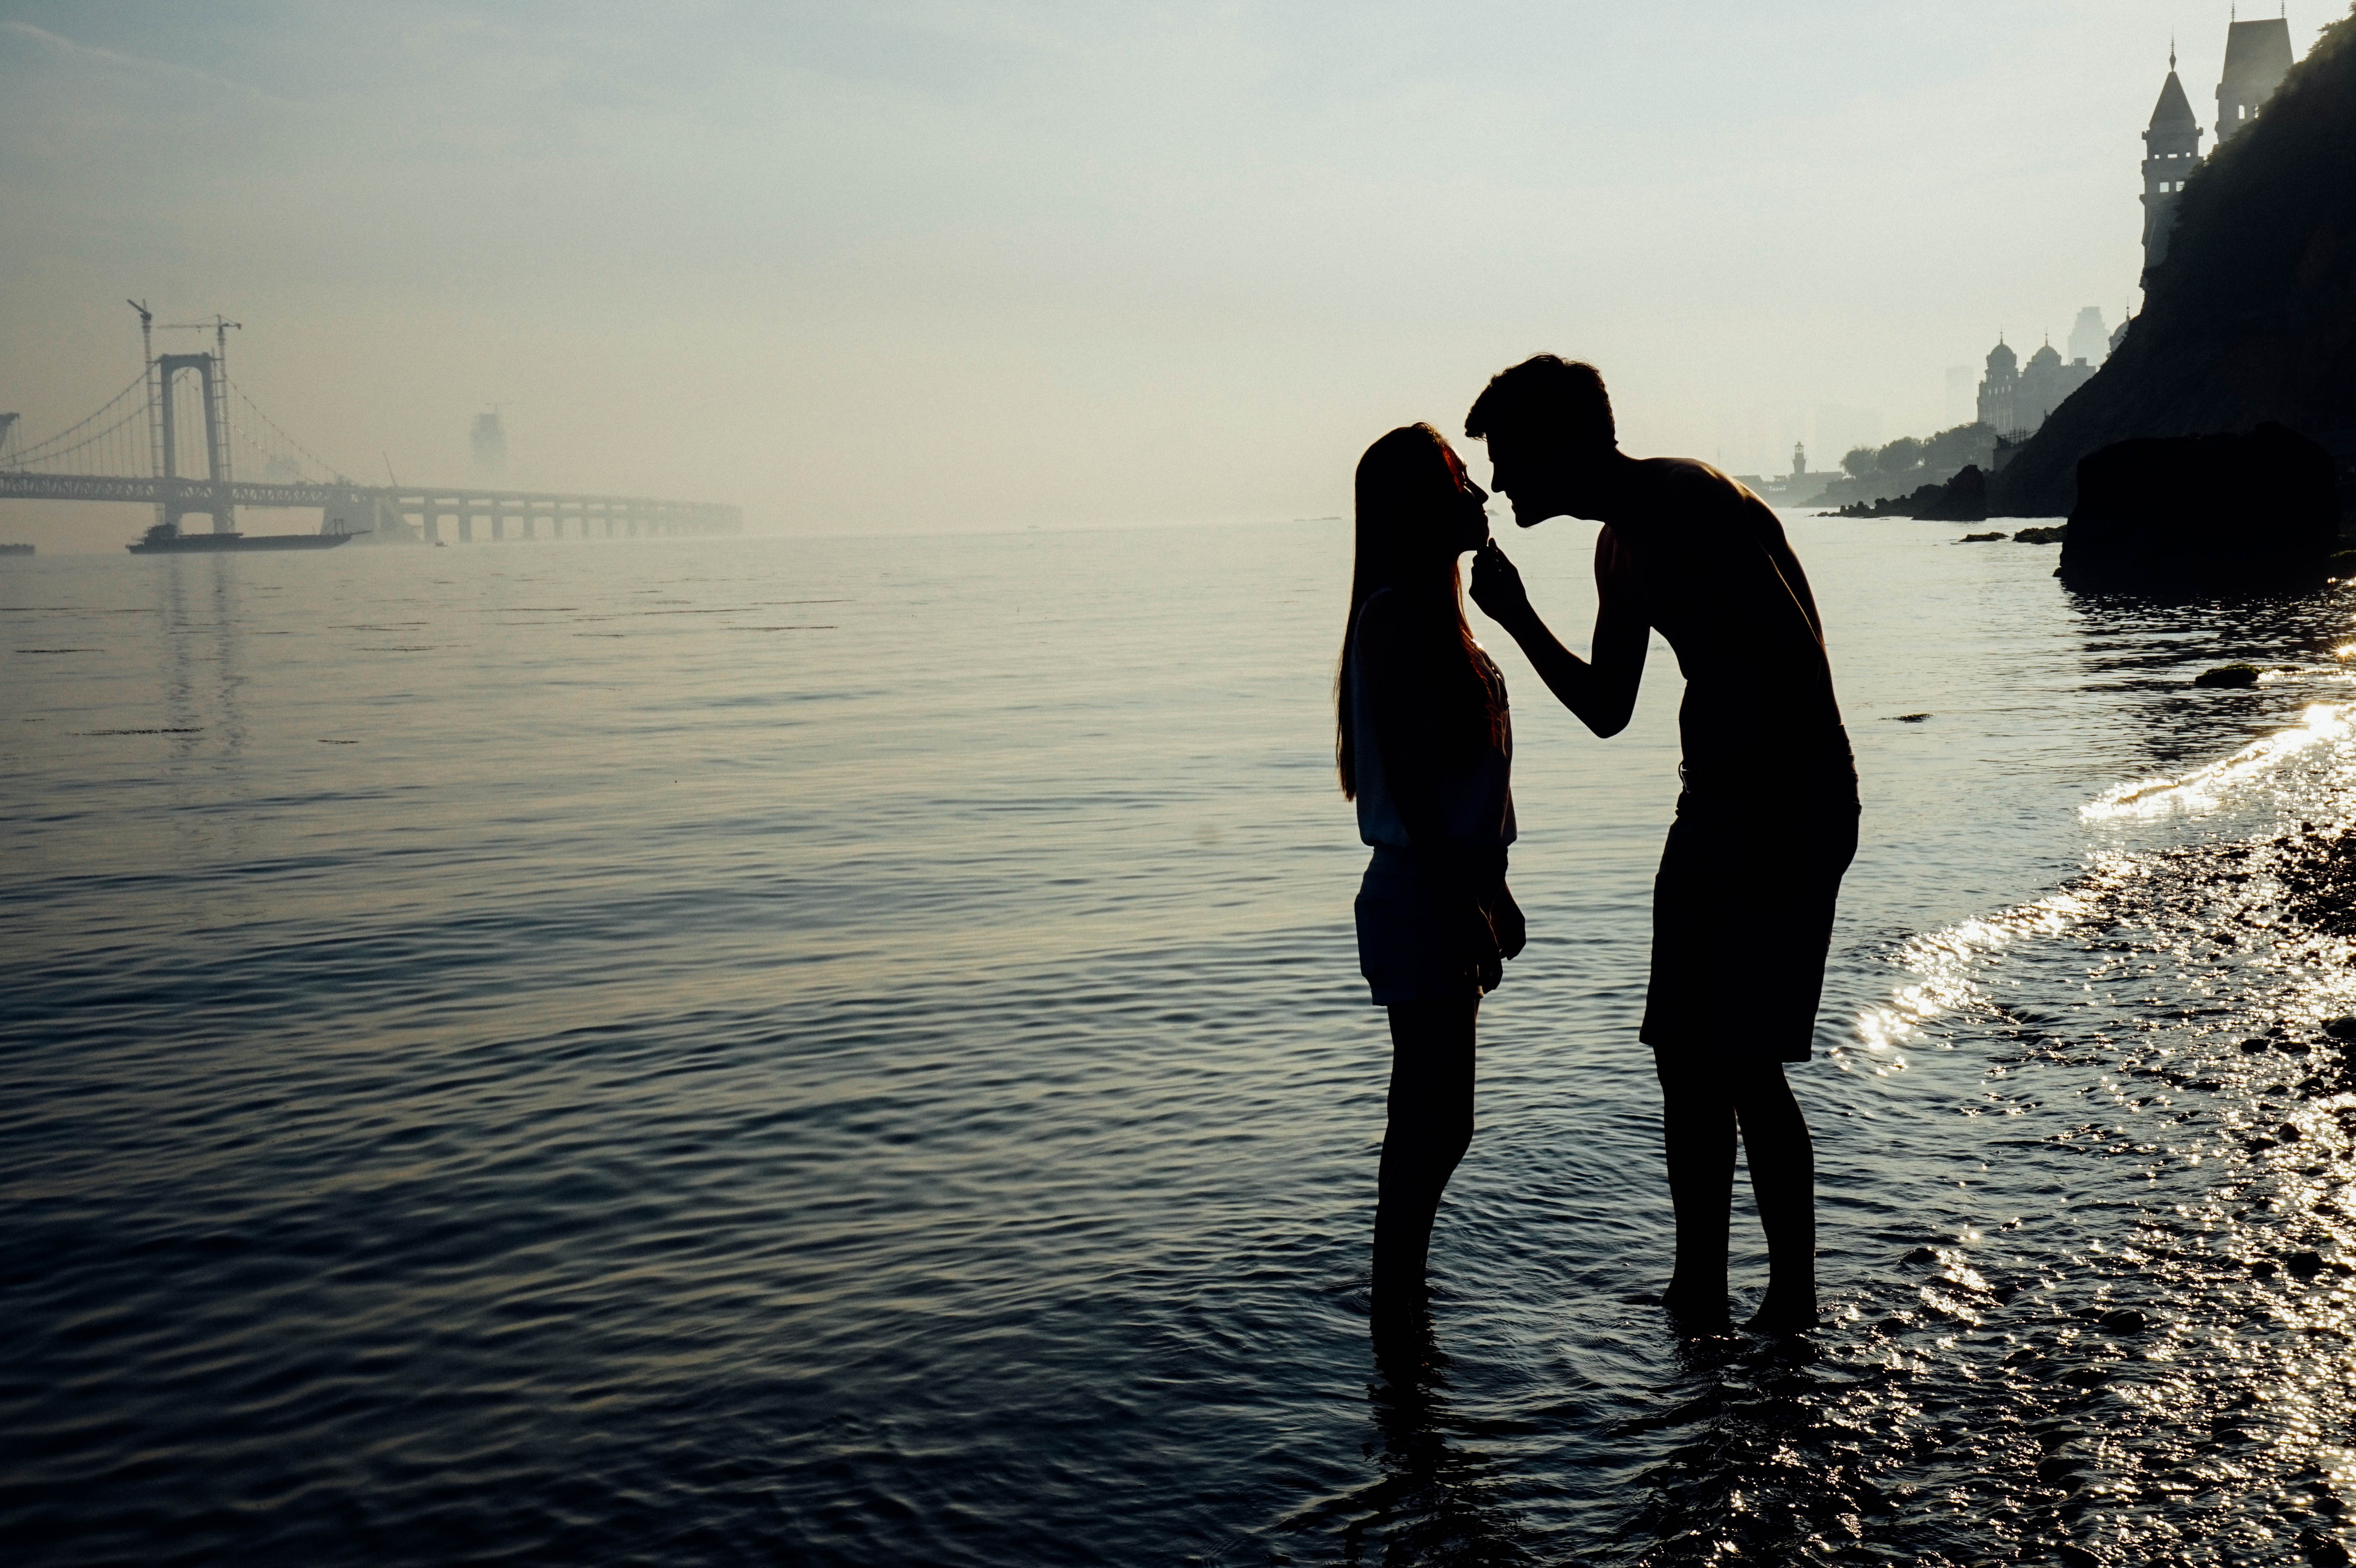
beach, sea, coast, water, ocean, horizon, silhouette, sunset, sunlight, morning, wave, love, evening, reflection, kiss, romance, photograph, image, emotion, couples, dalian, interaction